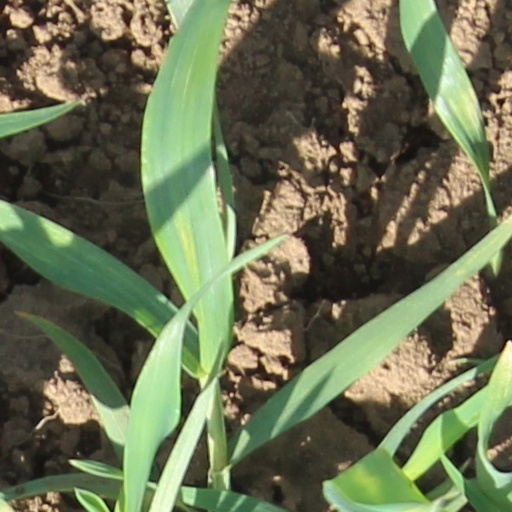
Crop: wheat